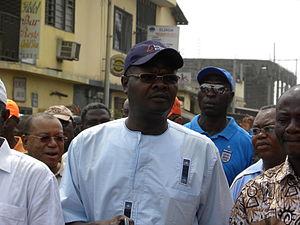
Agbeyomé Kodjo (juin 2012, Lomé) photo de la VOA, confirmée par le texte en bas à droite de l'image